Shichinohe Castle

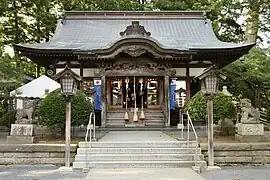
Shichinohe Shimmei-gū

The date of the castle's foundation is unknown, with local legend attributing it to the Kamakura period general Kitabatake Akiie or to Nanbu clan ancestor Nanbu Masamitsu (d.1265) or Nanbu Masanaga (d. 1360). The Nanbu clan claimed descent from the Seiwa Genji of Kai Province. Minamoto no Yoshimitsu was awarded Kai Province following the Gosannen War, and his great-grandson Nobuyoshi took the surname Takeda. Another great-grandson, Mitsuyuki, took the name "Nanbu", after the location of his estates in Kai Province, which are now part of the town of Nanbu, Yamanashi. Nanbu Mitsuyuki joined Minamoto no Yoritomo at the Battle of Ishibashiyama and served in various mid-level positions within the Kamakura shogunate and is mentioned several times in the "Azuma Kagami". He accompanied Yoritomo in the conquest of the Hiraizumi Fujiwara in 1189, and was awarded with vast estates in Nukanobu District the extreme northeast of Honshū, building Shōjujidate Castle.